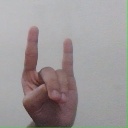
अक्षर: श